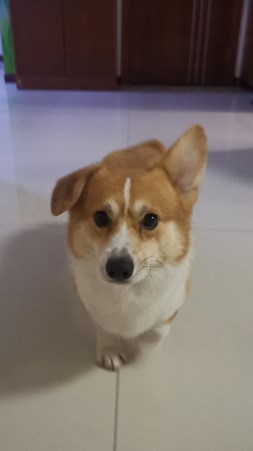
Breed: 2909-n000116-Cardigan